Ballistic Research Laboratory

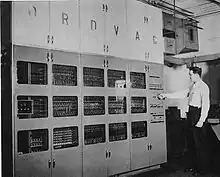
ORDVAC installed at BRL.

During the interwar period between the First and Second World War, the need for a faster and more efficient method of constructing artillery firing tables prompted BRL to consider the potential applications of digital computation. In 1935, before the Research Division became BRL, the Technical Staff acquired a copy of the Bush differential analyzer, which could compute a 60-second trajectory in about 15 minutes compared to about 20 hours performed by a person with a desk calculator. However, even the differential analyzer was not enough to keep up with the needs of the U.S. Army. By 1941, the production of firing tables was so far behind that BRL rushed to find any means of expediting the ballistic computation process. To ease the burden of work, the laboratory trained almost 100 female graduates from colleges all over the Northeast to calculate ballistic firing tables. When the Women's Army Corps was formed, those assigned to ballistic computation were trained in Philadelphia and deployed to Aberdeen Proving Ground. During this time, Colonel Paul Gillon of the OCO had his attention on the Moore School of Electrical Engineering at the University of Pennsylvania. Gillon, who oversaw the ballistic computations needed for the firing and bombing tables, knew that an upgraded version of the Bush differential analyzer existed at the Moore School.